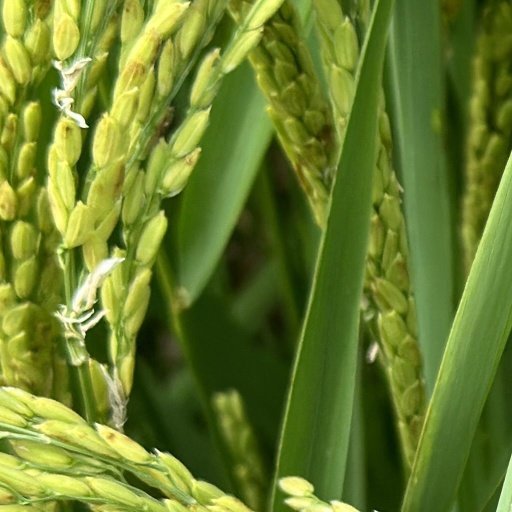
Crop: rice